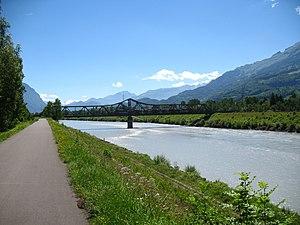
Buchs est une ville et une commune suisse du canton de Saint-Gall, le chef-lieu de la circonscription électorale de Werdenberg.
Cette liste contient les ponts présents sur le Rhin et ses bras. Elle est donnée par province néerlandaise, land allemand, département français, canton suisse, land autrichien ou pays depuis l'aval du fleuve vers son amont et précise pour chacun le nom des communes reliées, en commençant par celle située sur la rive gauche.
La frontière entre le Liechtenstein et la Suisse est la frontière séparant deux États alpins enclavés au cœur de l'Union européenne. La délimitation entre les deux pays est fort ancienne, puisqu'elle remonte à 1719, date à laquelle les comtés de Vaduz et de Schellenberg furent réunis. La frontière devint internationale en 1806 quand la principauté devint un État souverain.